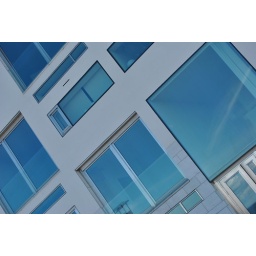
windows of modern houses in Malmo, Vastra Hamnen